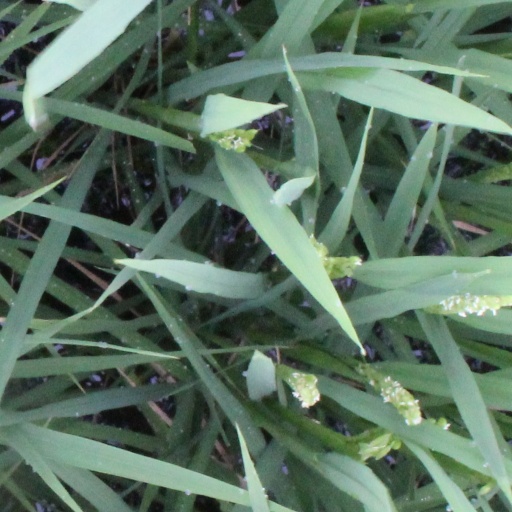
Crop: rice